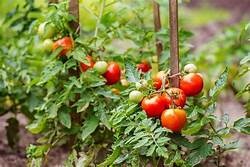
Label: tomato